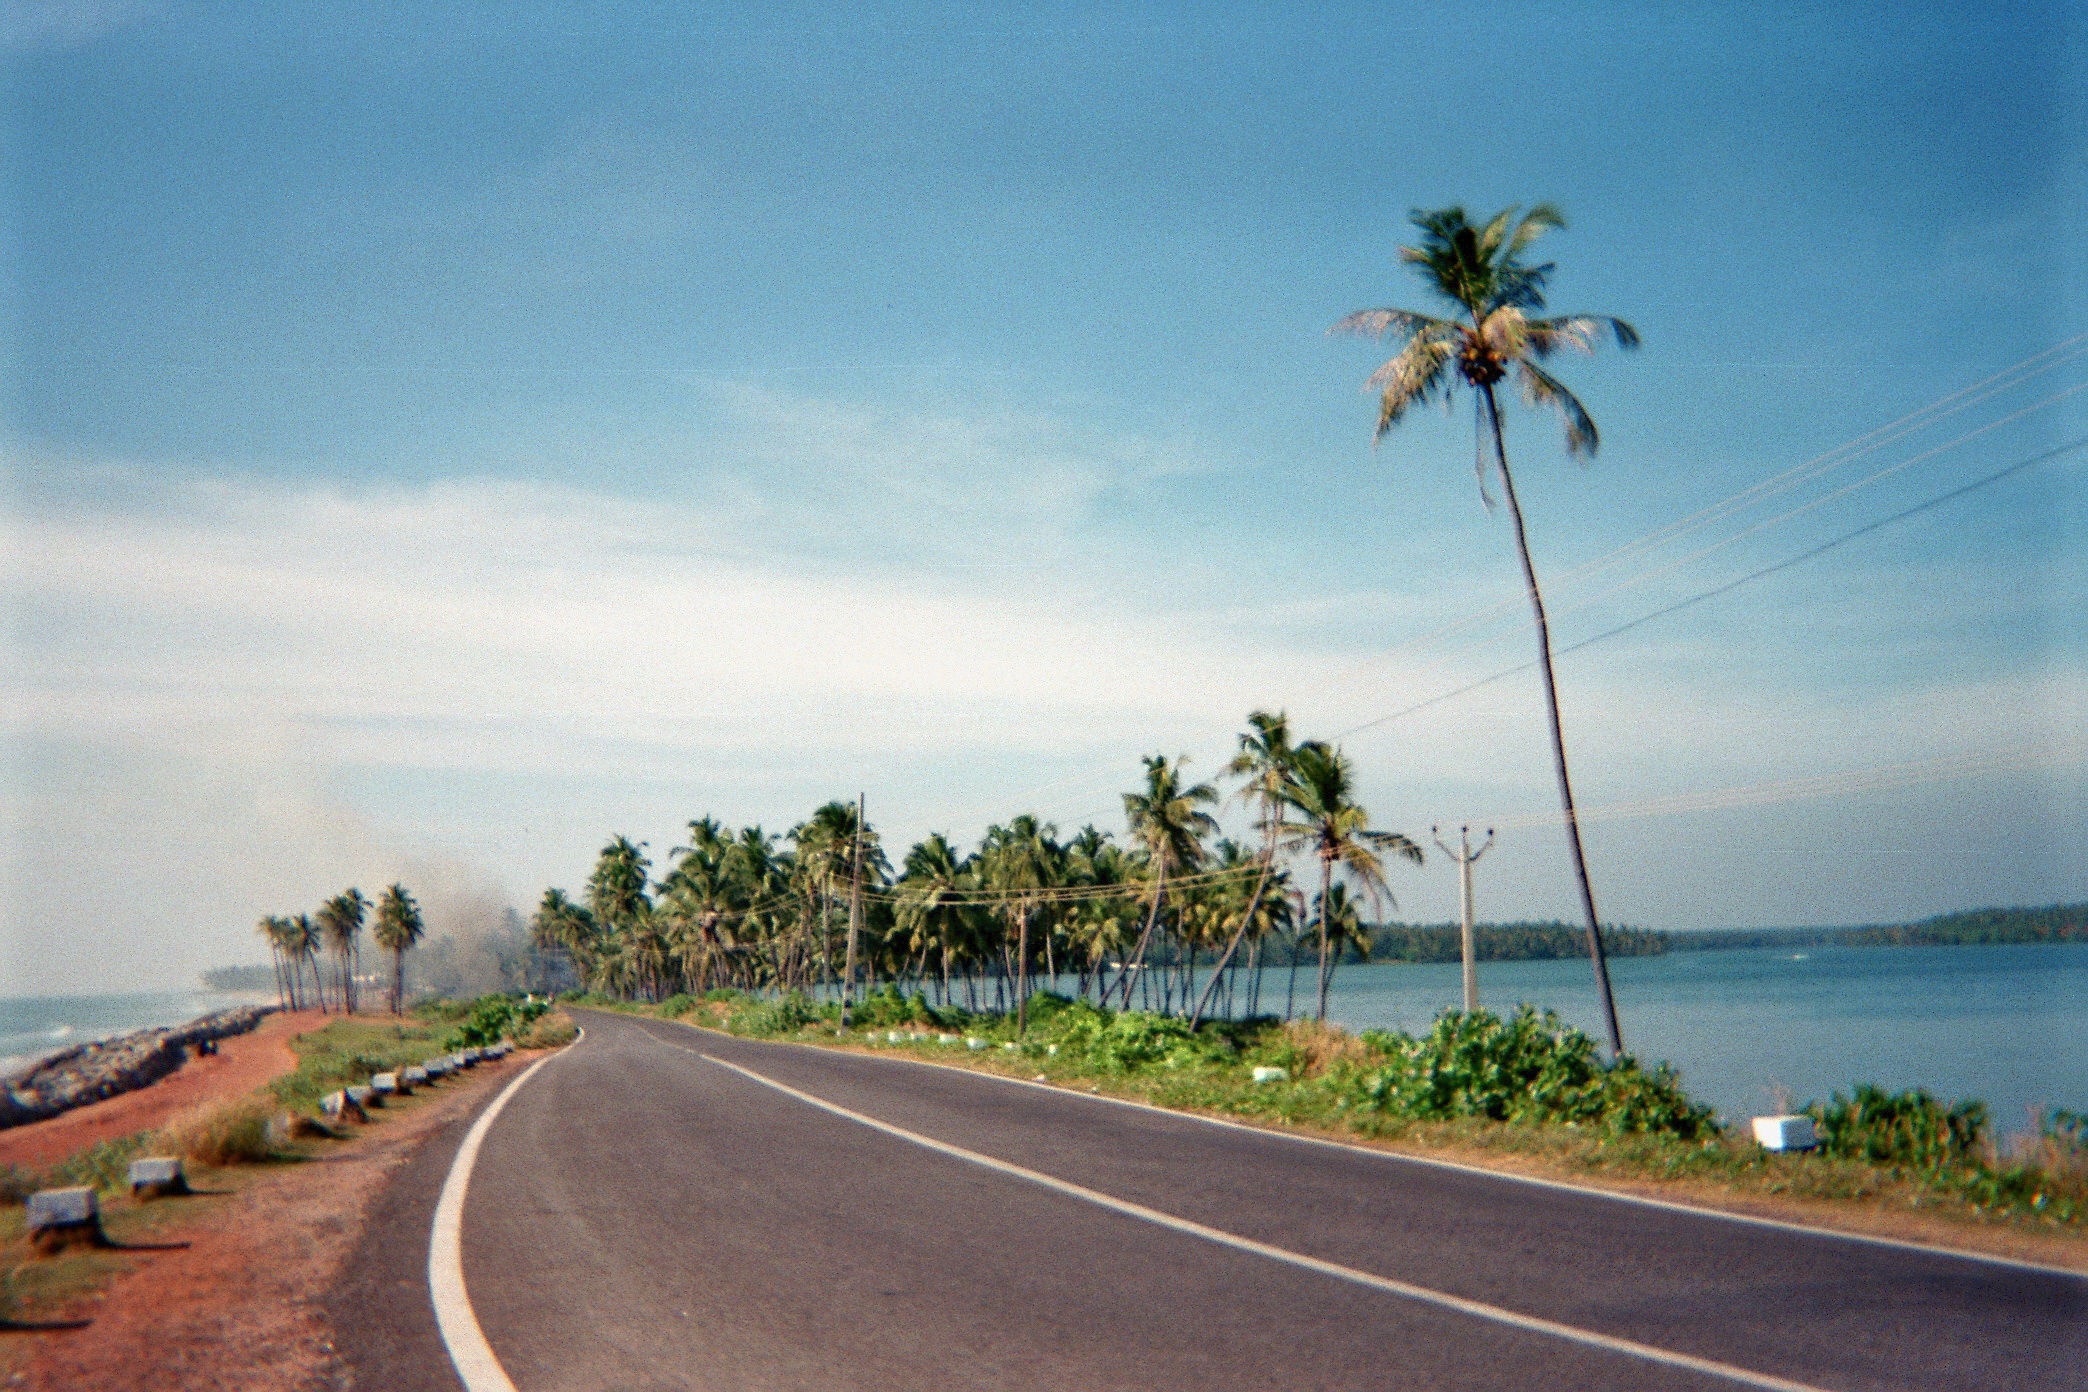
beach, sea, coast, horizon, boardwalk, road, highway, wind, walkway, vacation, bay, road trip, infrastructure